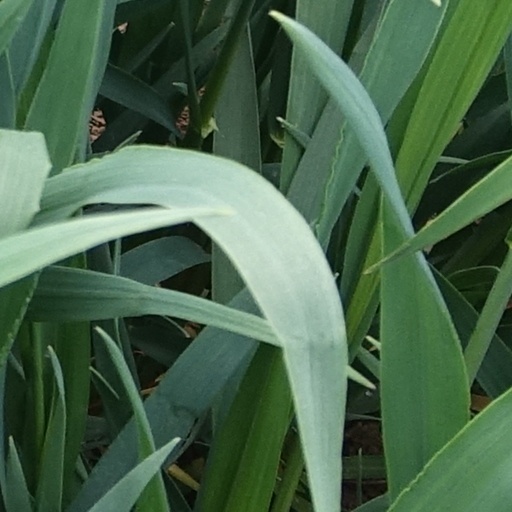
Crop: wheat